Ernests Gulbis

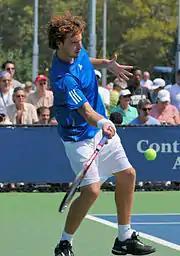
Gulbis at the US Open.

At his next tournament, the 2010 Internazionali BNL d'Italia in Rome, Gulbis was drawn to face Marcos Baghdatis in the first round of a tournament for the fifth time in his career, although for the first time on clay. He defeated Baghdatis for the loss of only four games, which set up a match with top seed and World No. 1 Roger Federer. After losing the first set, Gulbis rallied to win the match 7–5 in the third, converting his seventh match point for his biggest career win to date. In the third round, he backed up his win over Federer, with a battling final set tiebreak victory over Italian qualifier Filippo Volandri. In the next round, Gulbis defeated Feliciano López to reach his first semifinal at an ATP Masters 1000 tournament, where he lost to Rafael Nadal in a tight, three-set match, hitting 50 winners and 59 errors throughout. This made Gulbis the first player to take a set off Nadal on clay in 2010. With his semifinal appearance, he assured himself a seeded position at the 2010 French Open.